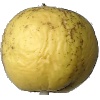
Label: golden_apple